Geology of the Republic of the Congo

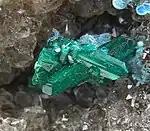
Dioptase and shattuckite on quartz from the Sanda mine in Pool Region

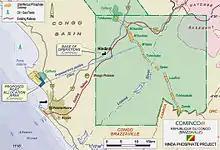
Map of Hinza phosphate prospect in the Republic of the Congo

Natural resources, both minerals and petroleum, are important contributors to the economy of the Republic of Congo. Crude oil makes up 50% percent of the government's revenue and 90% of exports, with almost all drilling offshore.